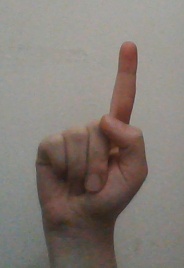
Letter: bb